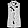
Label: Shirt